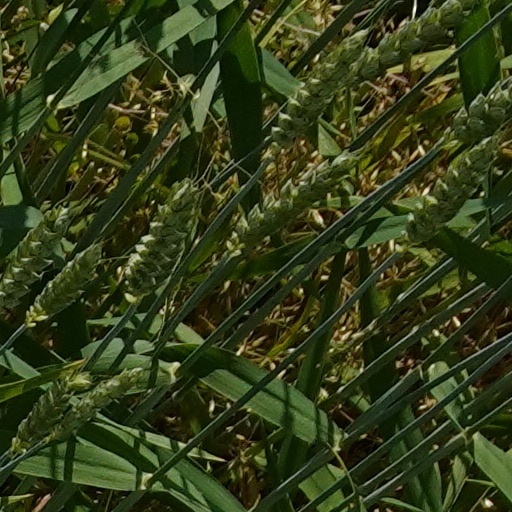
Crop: wheat